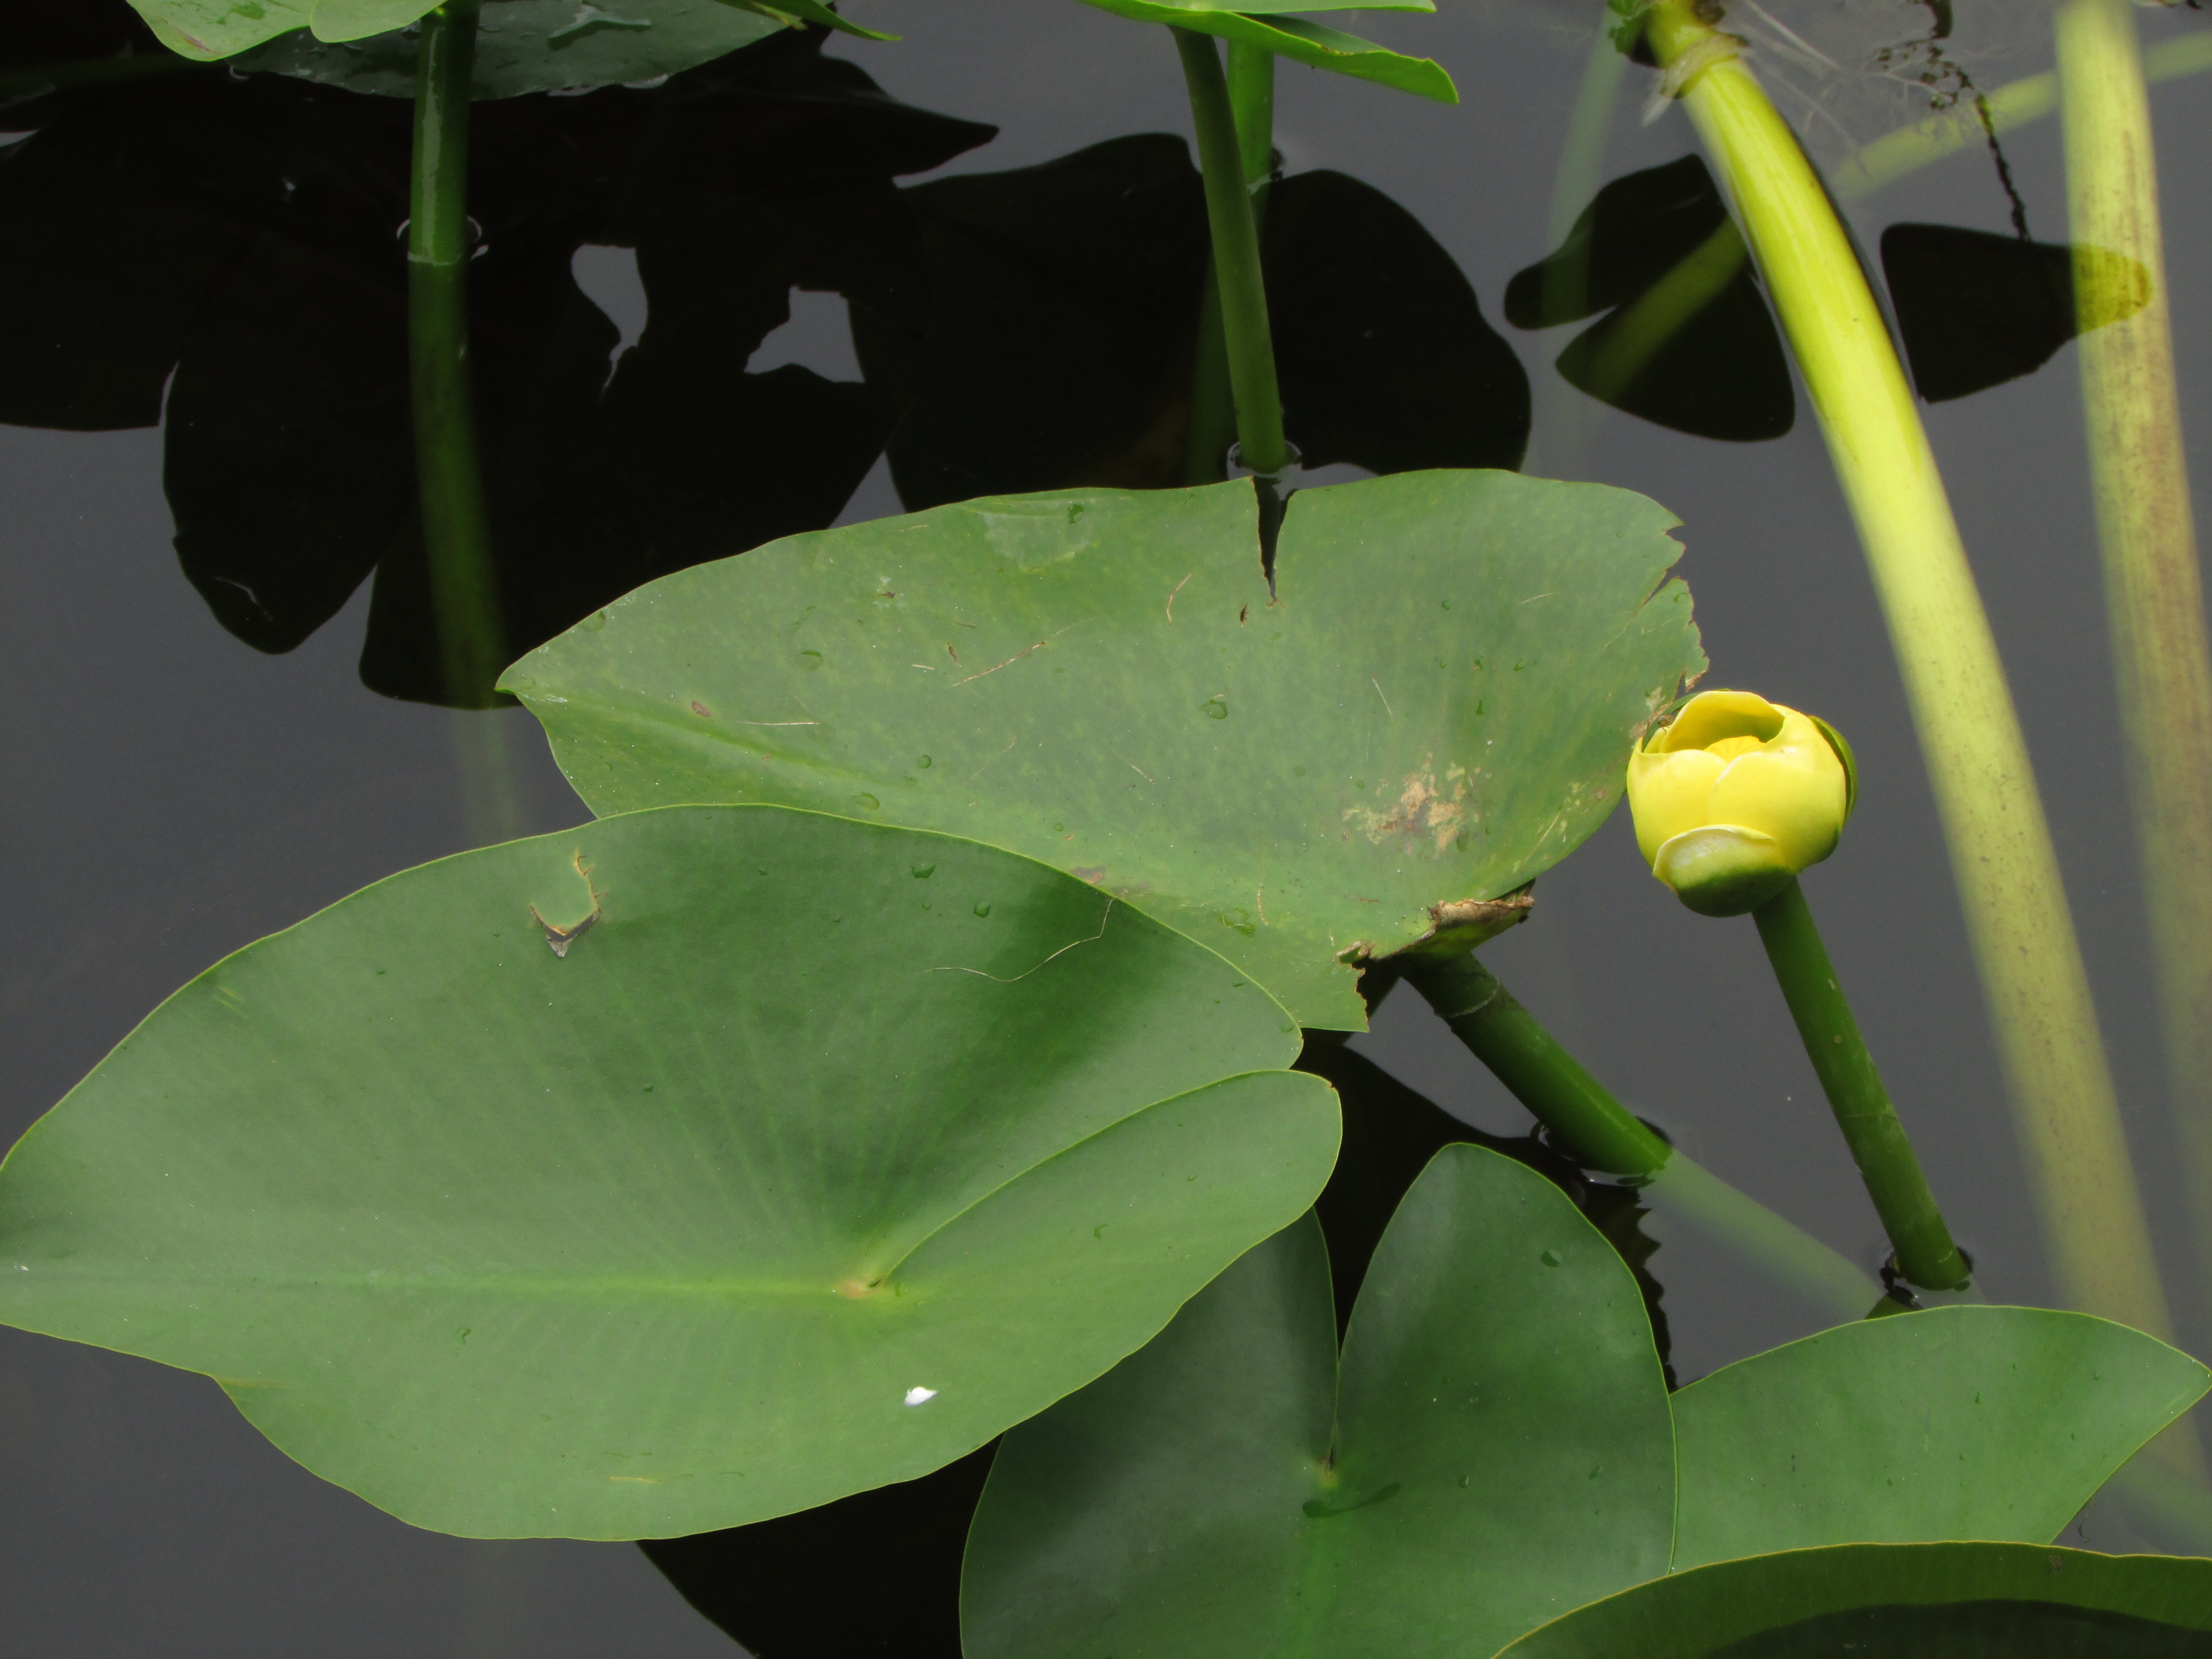
nature, swamp, plant, leaf, flower, river, green, produce, tropical, insect, botany, yellow, aquatic plant, flora, fauna, outdoors, wetland, florida, everglades, macro photography, flowering plant, plant stem, land plant